Hall, Bishop's Tawton

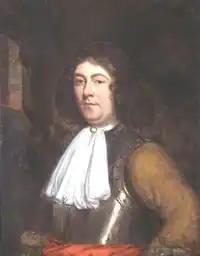
Sir John Chichester (1598–1669) of Hall, dressed in Civil War armour. English School c.1650, National Trust, Arlington Court collection, Devon, ref:987416. Bequeathed by Miss Rosalie Chichester of Arlington Court, 1949

Sir John Chichester (1598–1669), eldest son and heir, was aged 9 on his father's death. In 1624 he was elected MP for Lostwithiel in Cornwall and was knighted in 1625. He married three times: